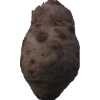
Label: celery